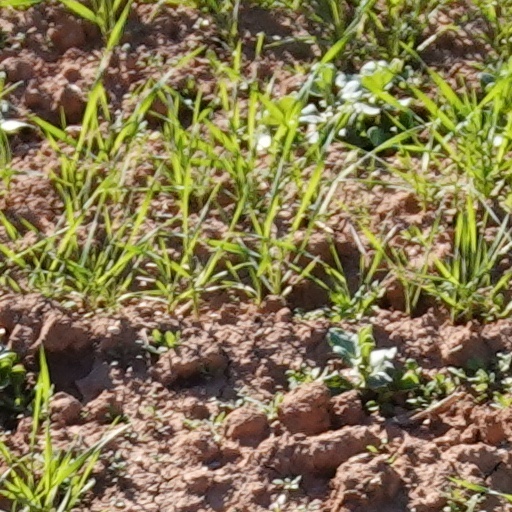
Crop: wheat